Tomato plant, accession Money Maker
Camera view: tilt-top (135 deg); turntable rotation: 270 degrees
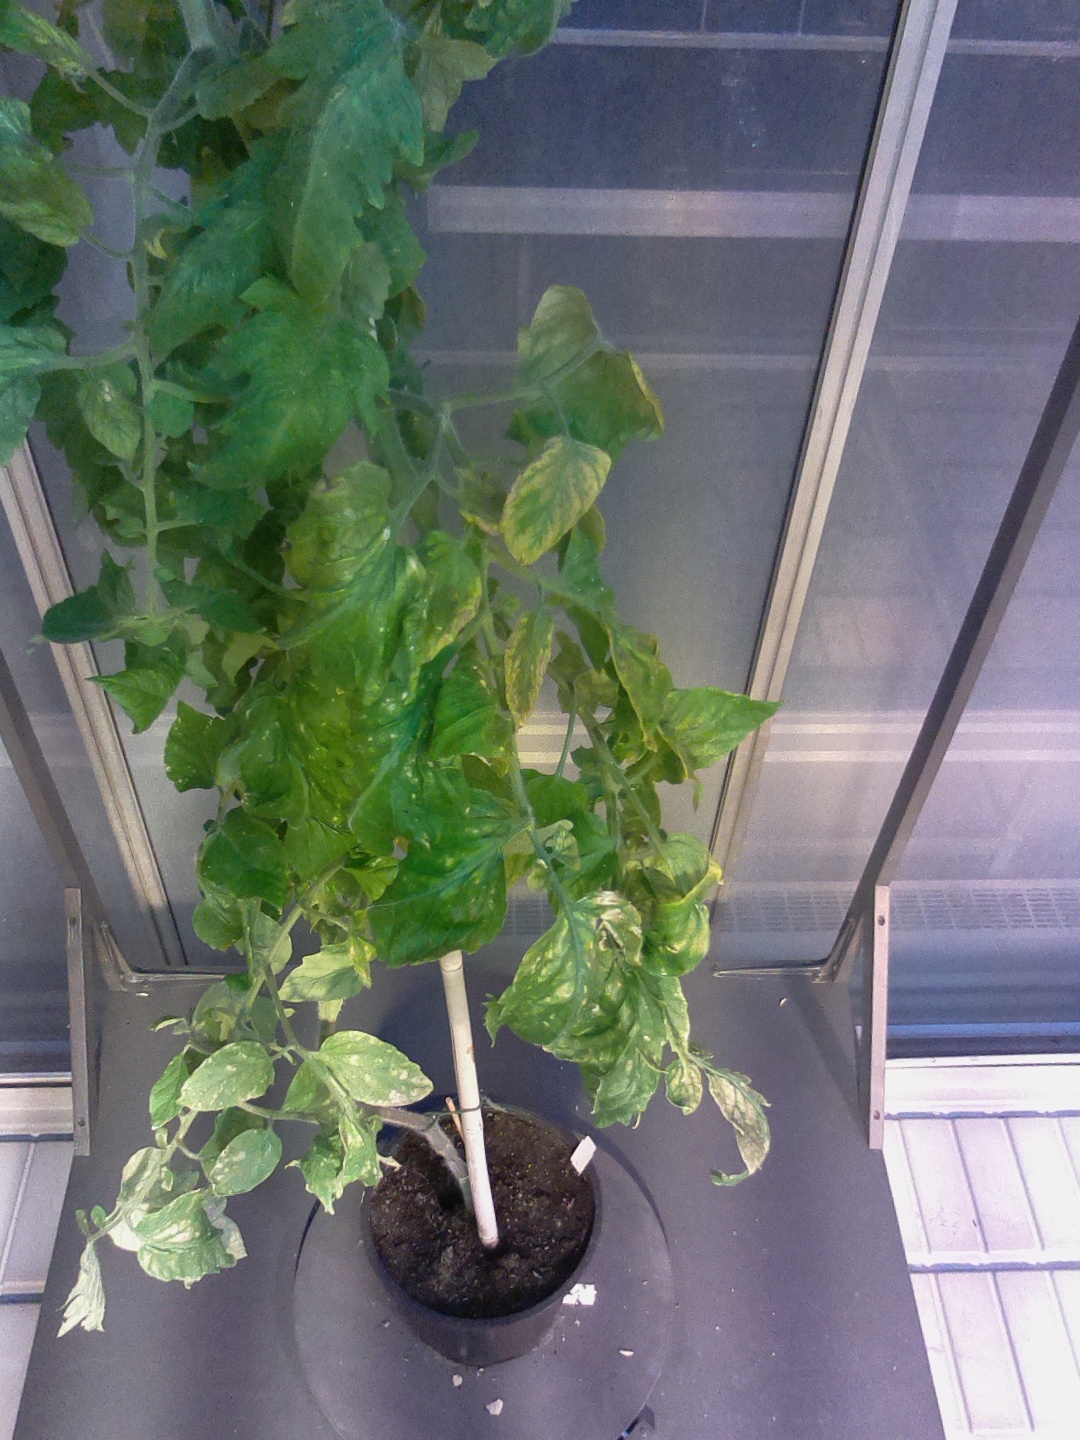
BBCH growth stage 77: 70%-80% of final fruit size